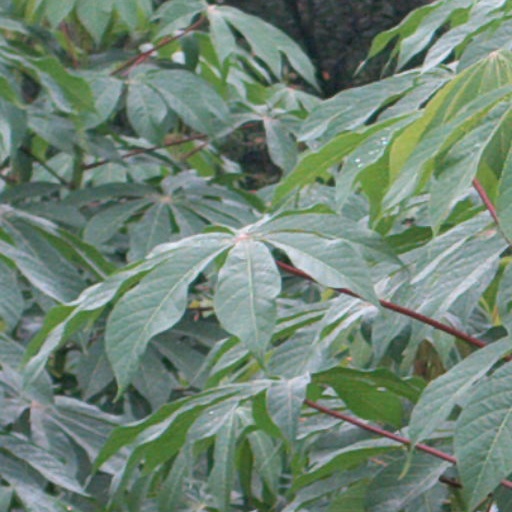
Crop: cassava